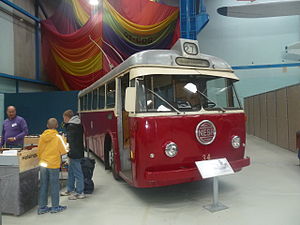
Trolleybus
NESA trolleybus nr 34 på Danmarks tekniske museum